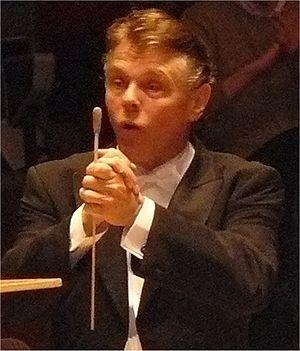
6 janvier : Concerto pour deux pianos et orchestre, de Béla Bartók, créé à New York.